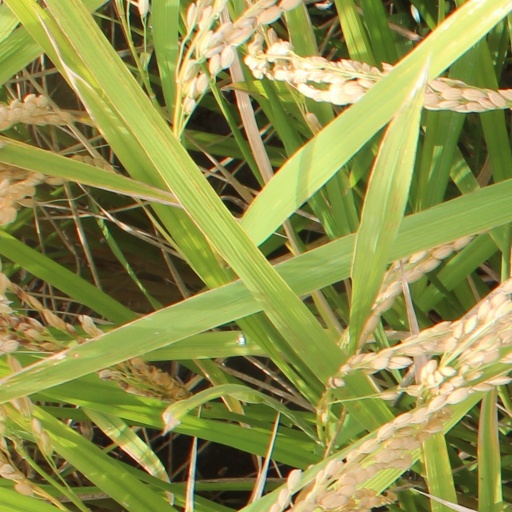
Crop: rice